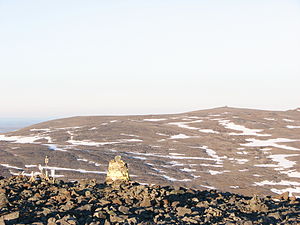
Ridnitšohkka
Ridnitšohkka set fra Halti
Ridnitšohkka er med en højde på 1.316 meter over havet det næsthøjeste fjeld i Finland.